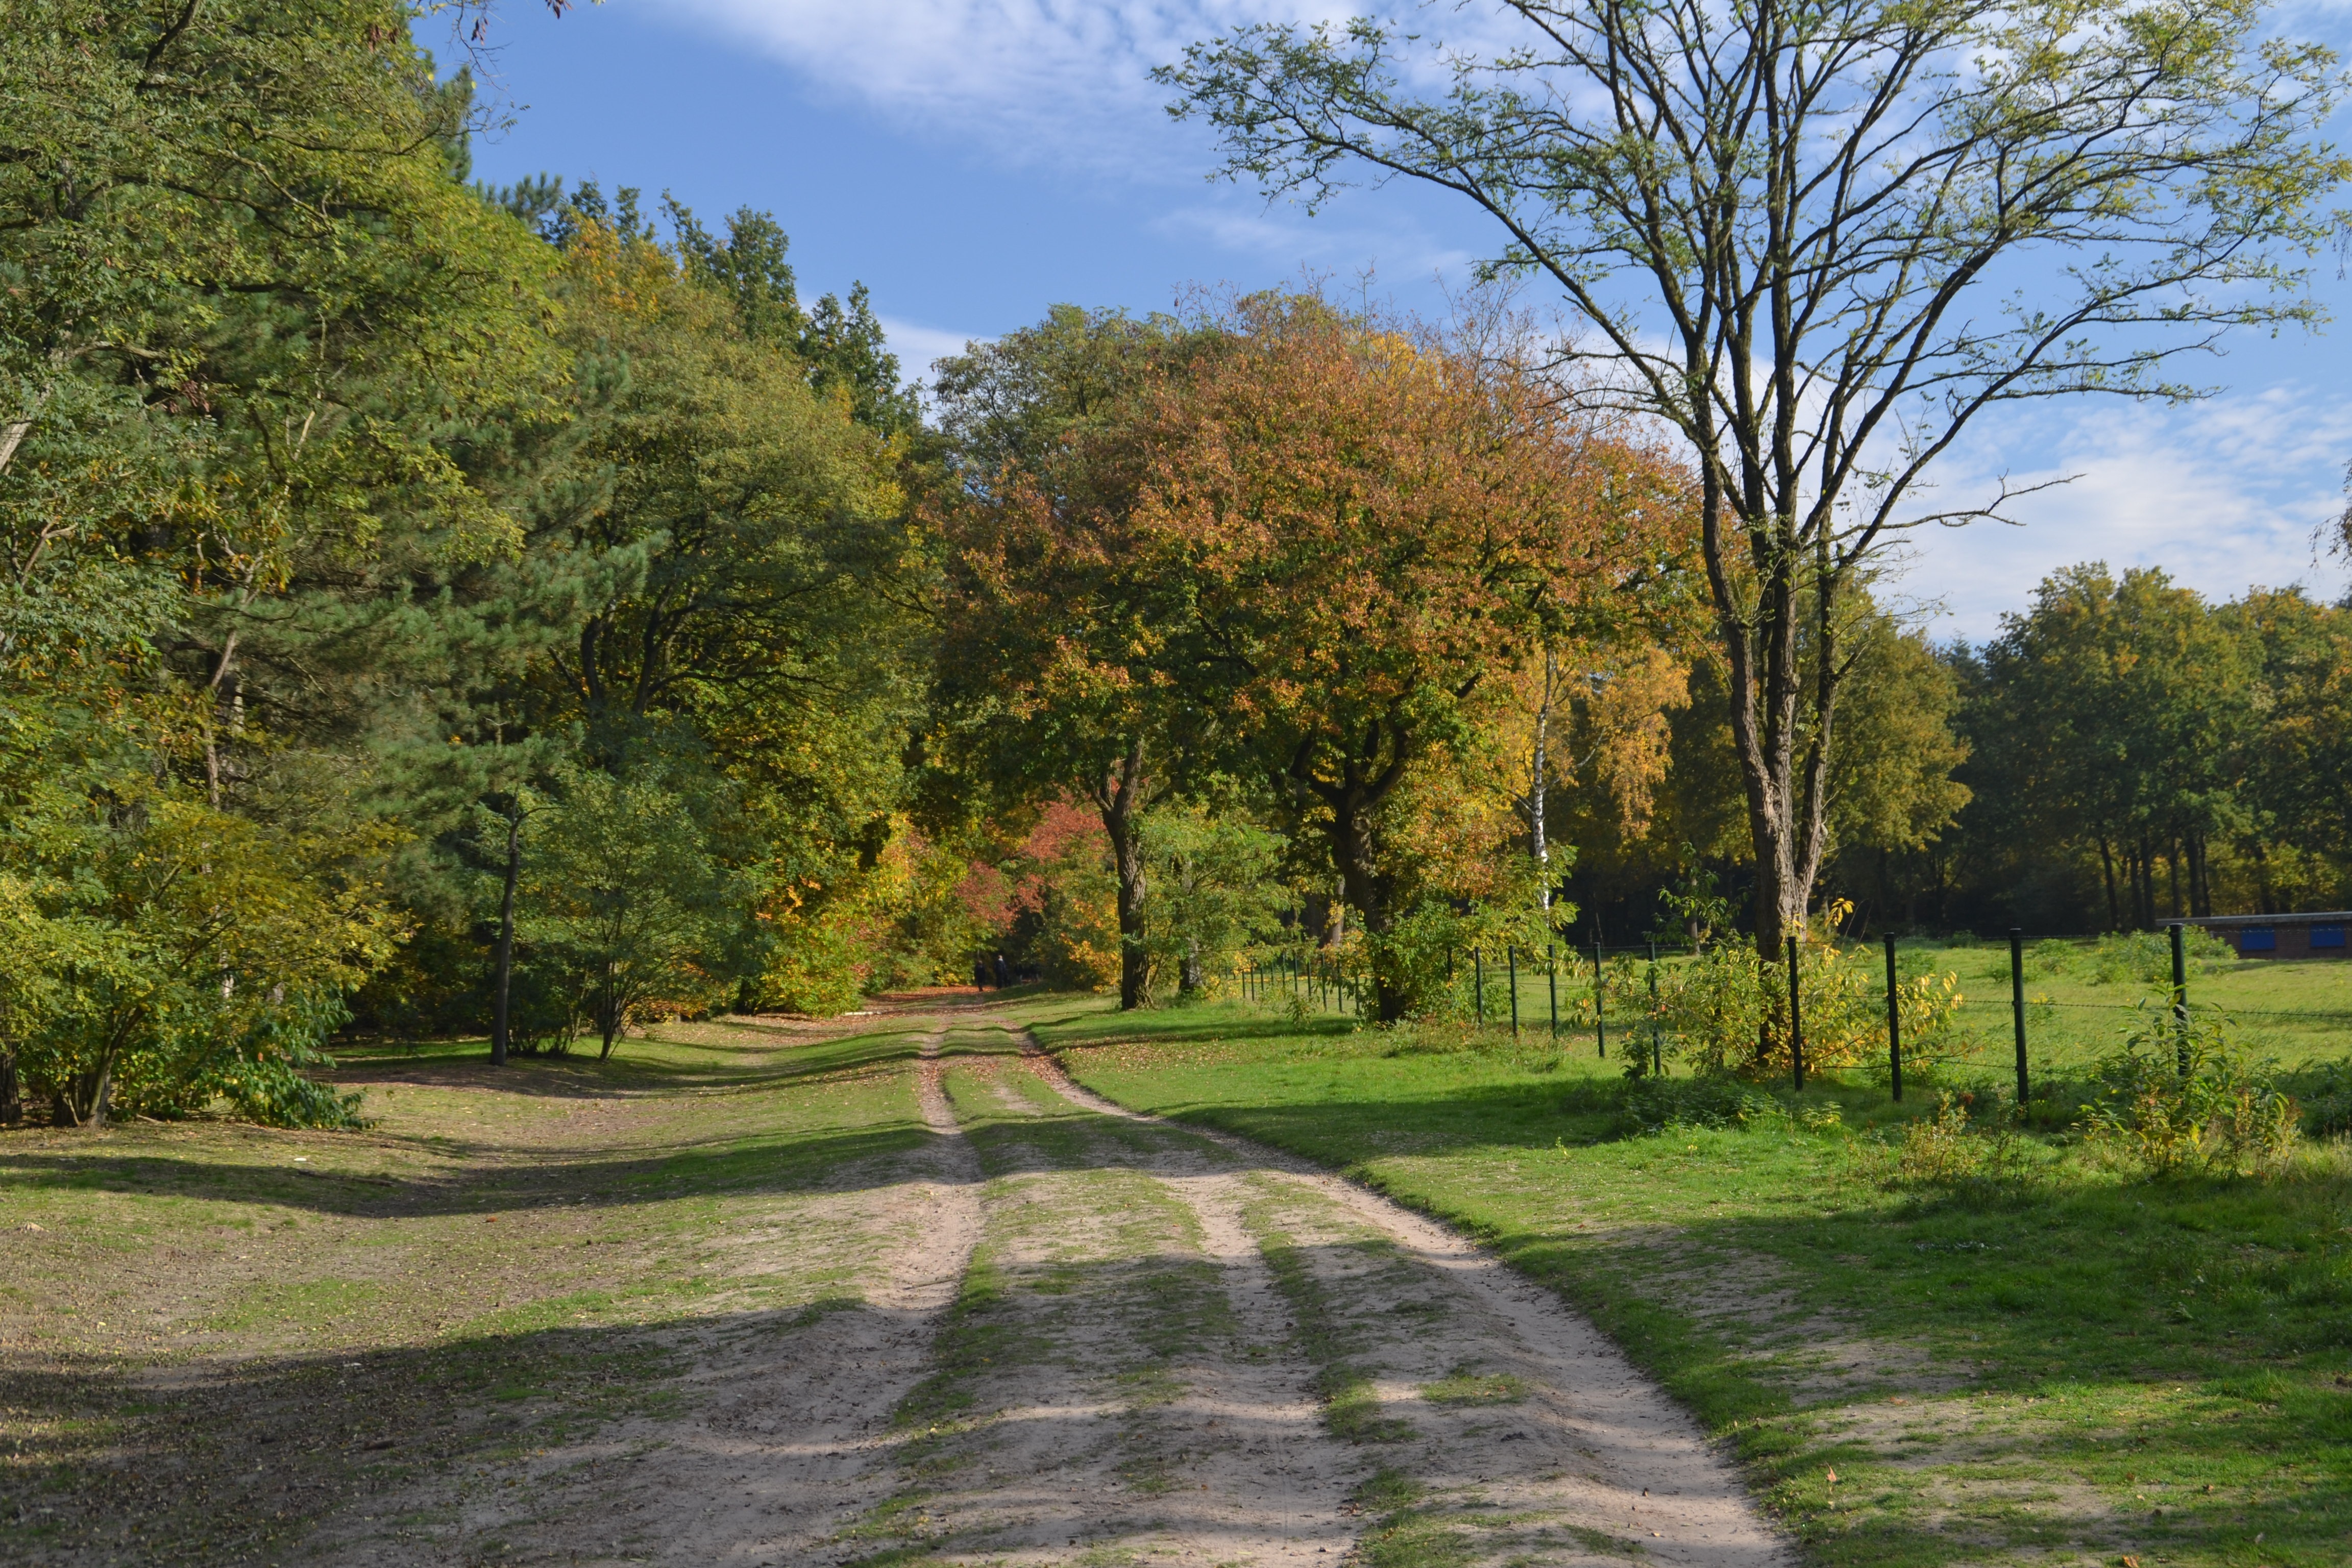
landscape, tree, nature, forest, lawn, meadow, pasture, autumn, park, yellow, garden, season, sheet, leaves, estate, woodland, fall colors, red leaf, rural area, woody plant, land lot